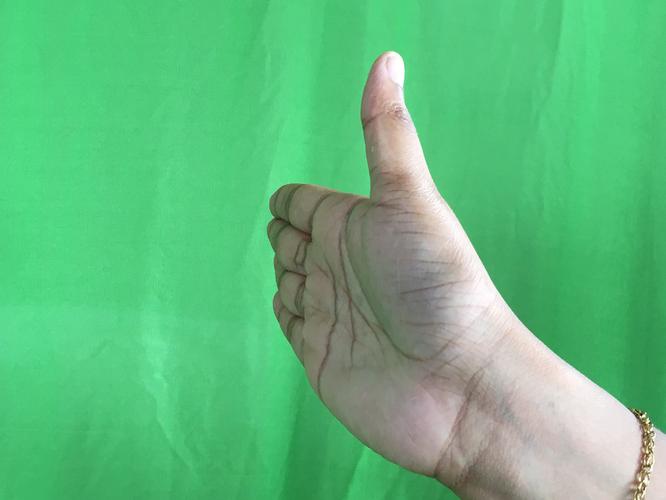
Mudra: Ardhachandran
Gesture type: single_hand